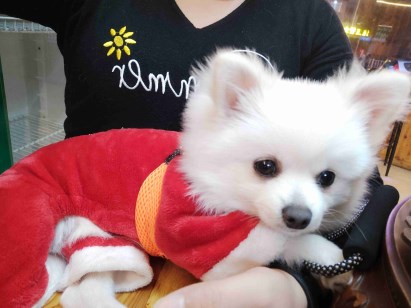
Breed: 1936-n000005-Pomeranian